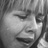
Emotion: sad